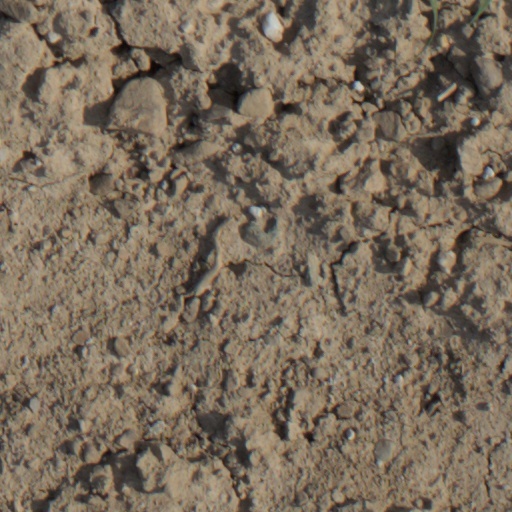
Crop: wheat